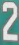
Number: 2